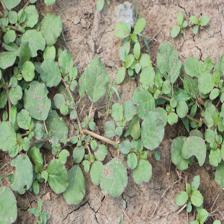
Label: BroadLeafWeed